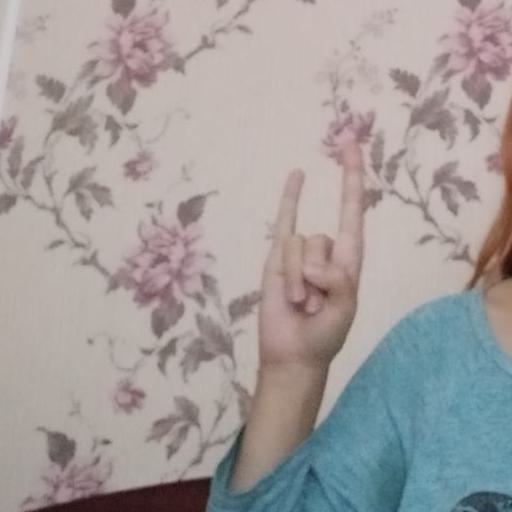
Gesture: rock